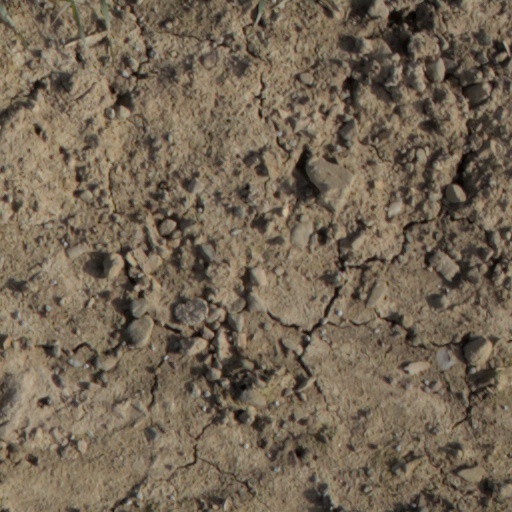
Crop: wheat